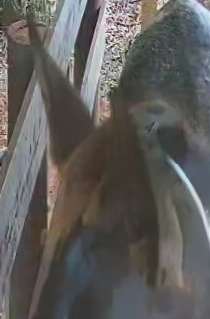
Face region: ears (position_of_ears)
Pain indicator: not_present